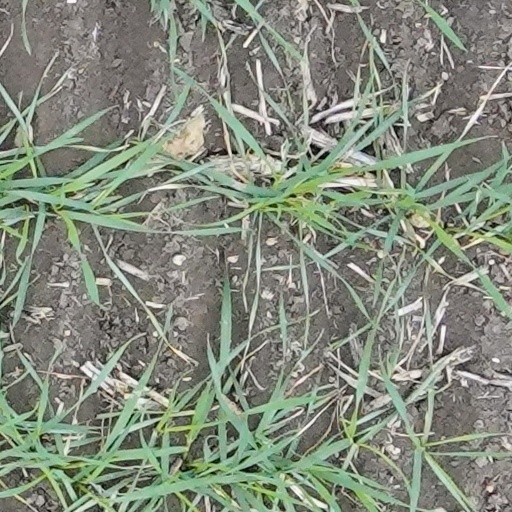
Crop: wheat